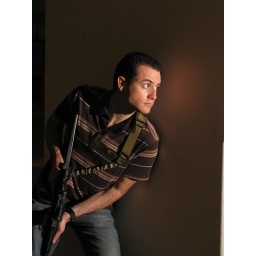
White wall behind Zack is lit up by reflection from his face. One bare Sunpak 383 camera right.